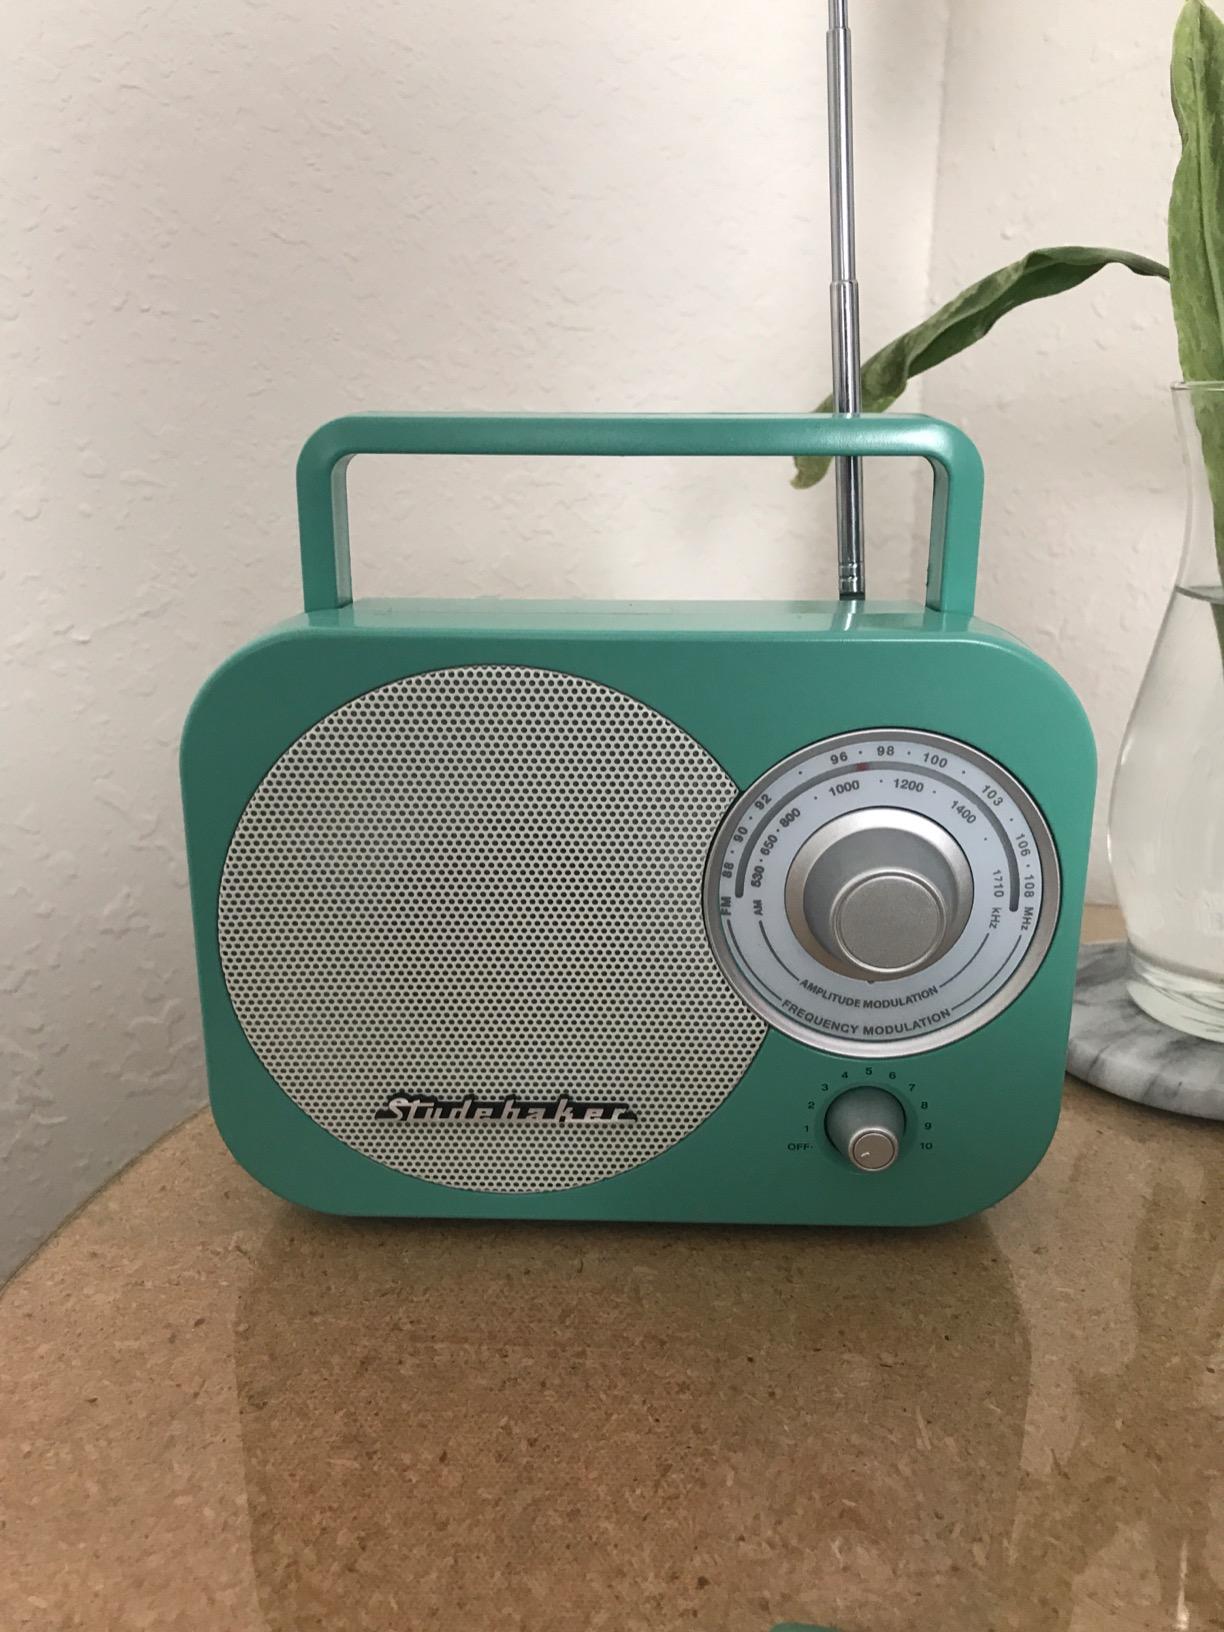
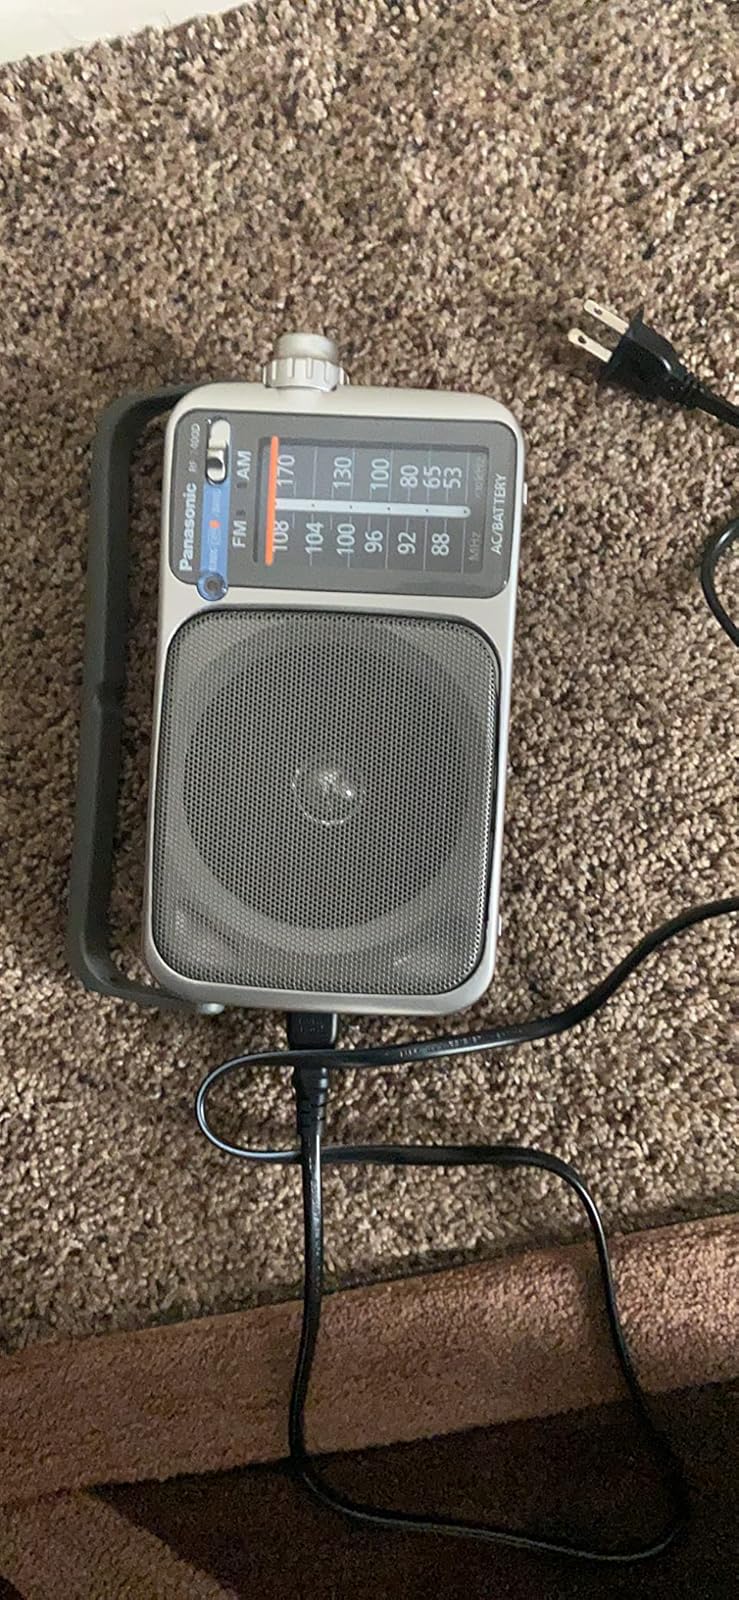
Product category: radio
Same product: no